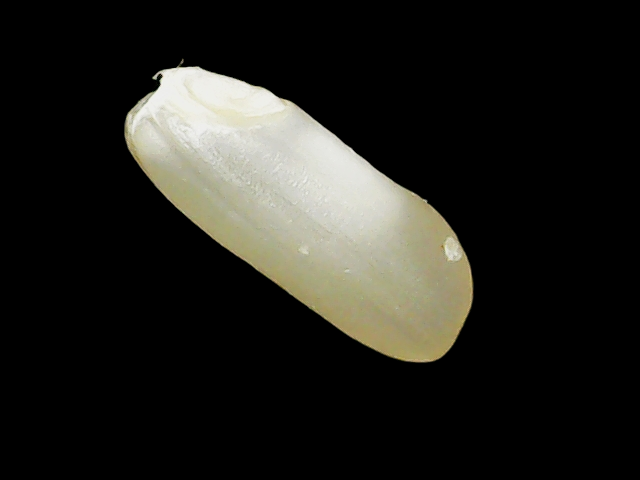
Rice variety: Binadhan23